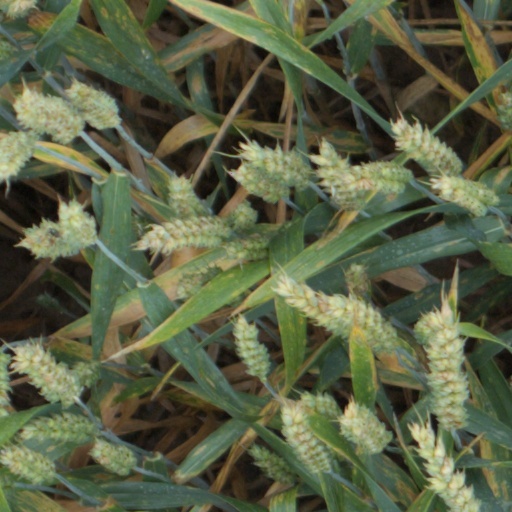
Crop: wheat